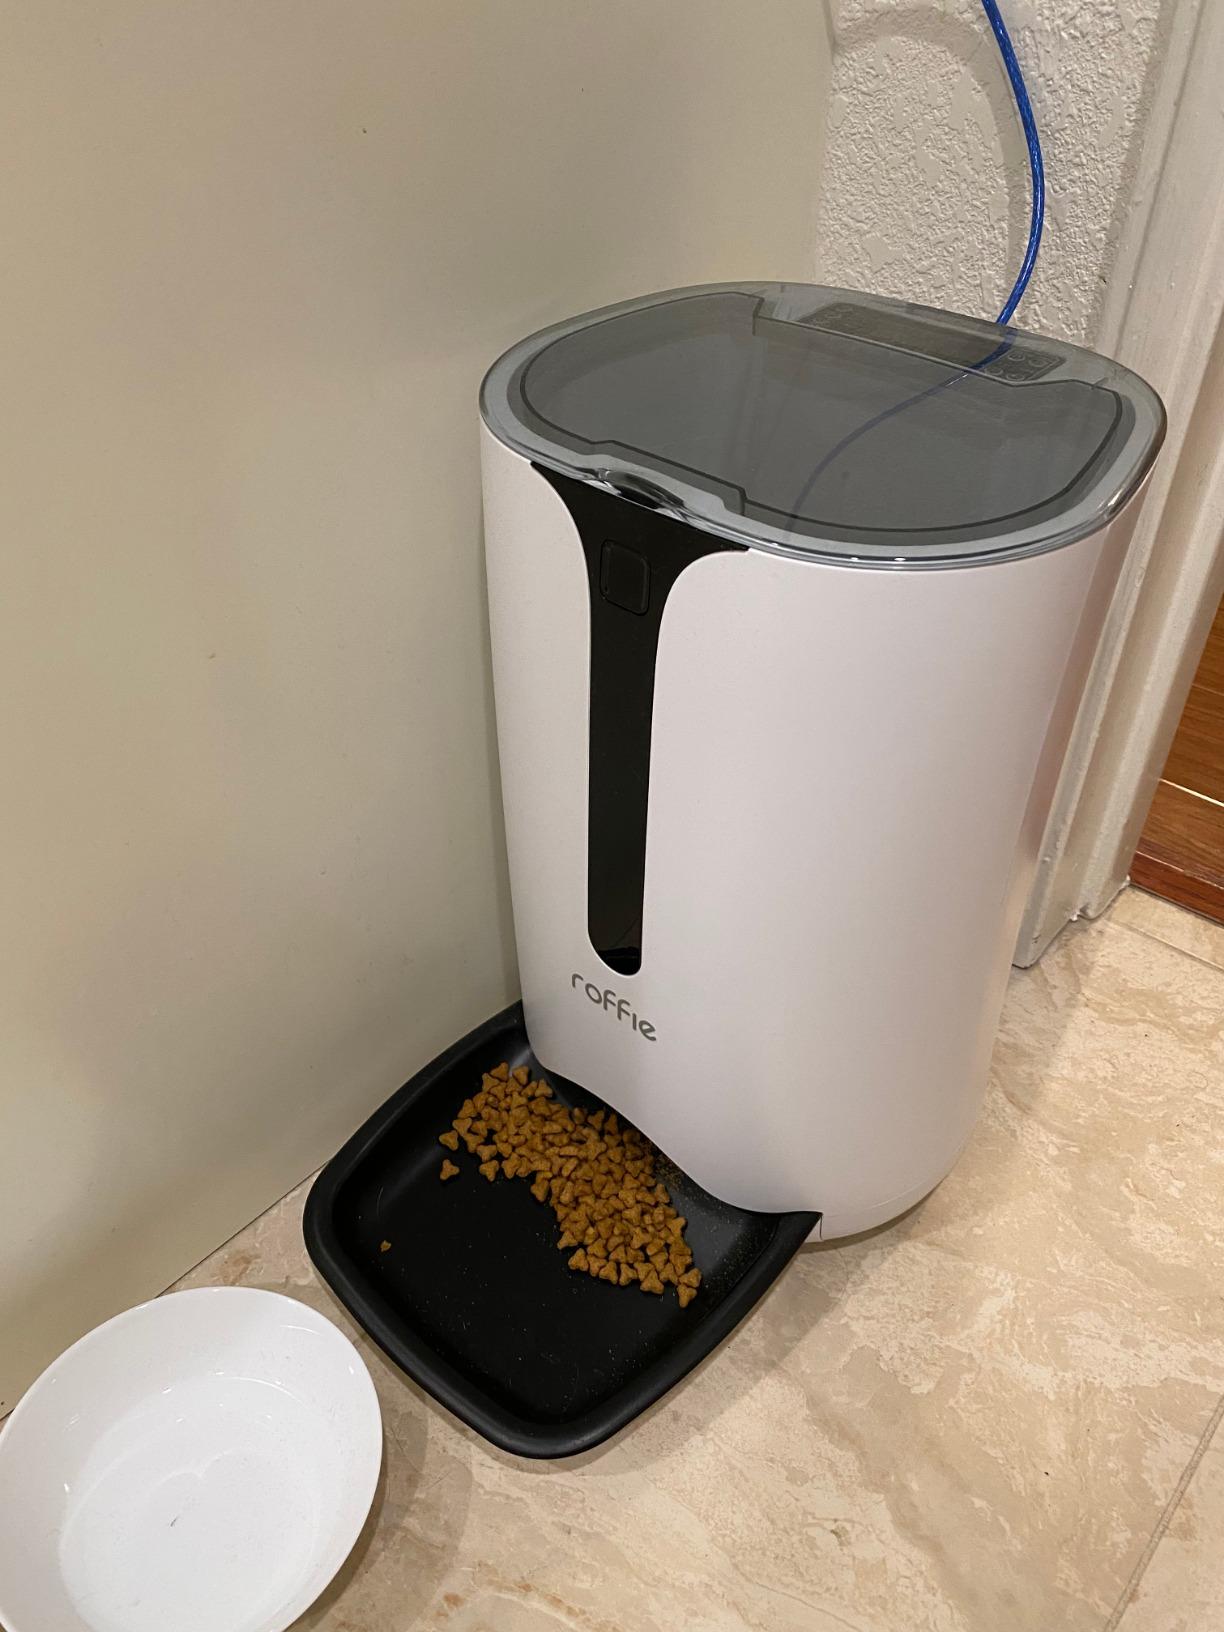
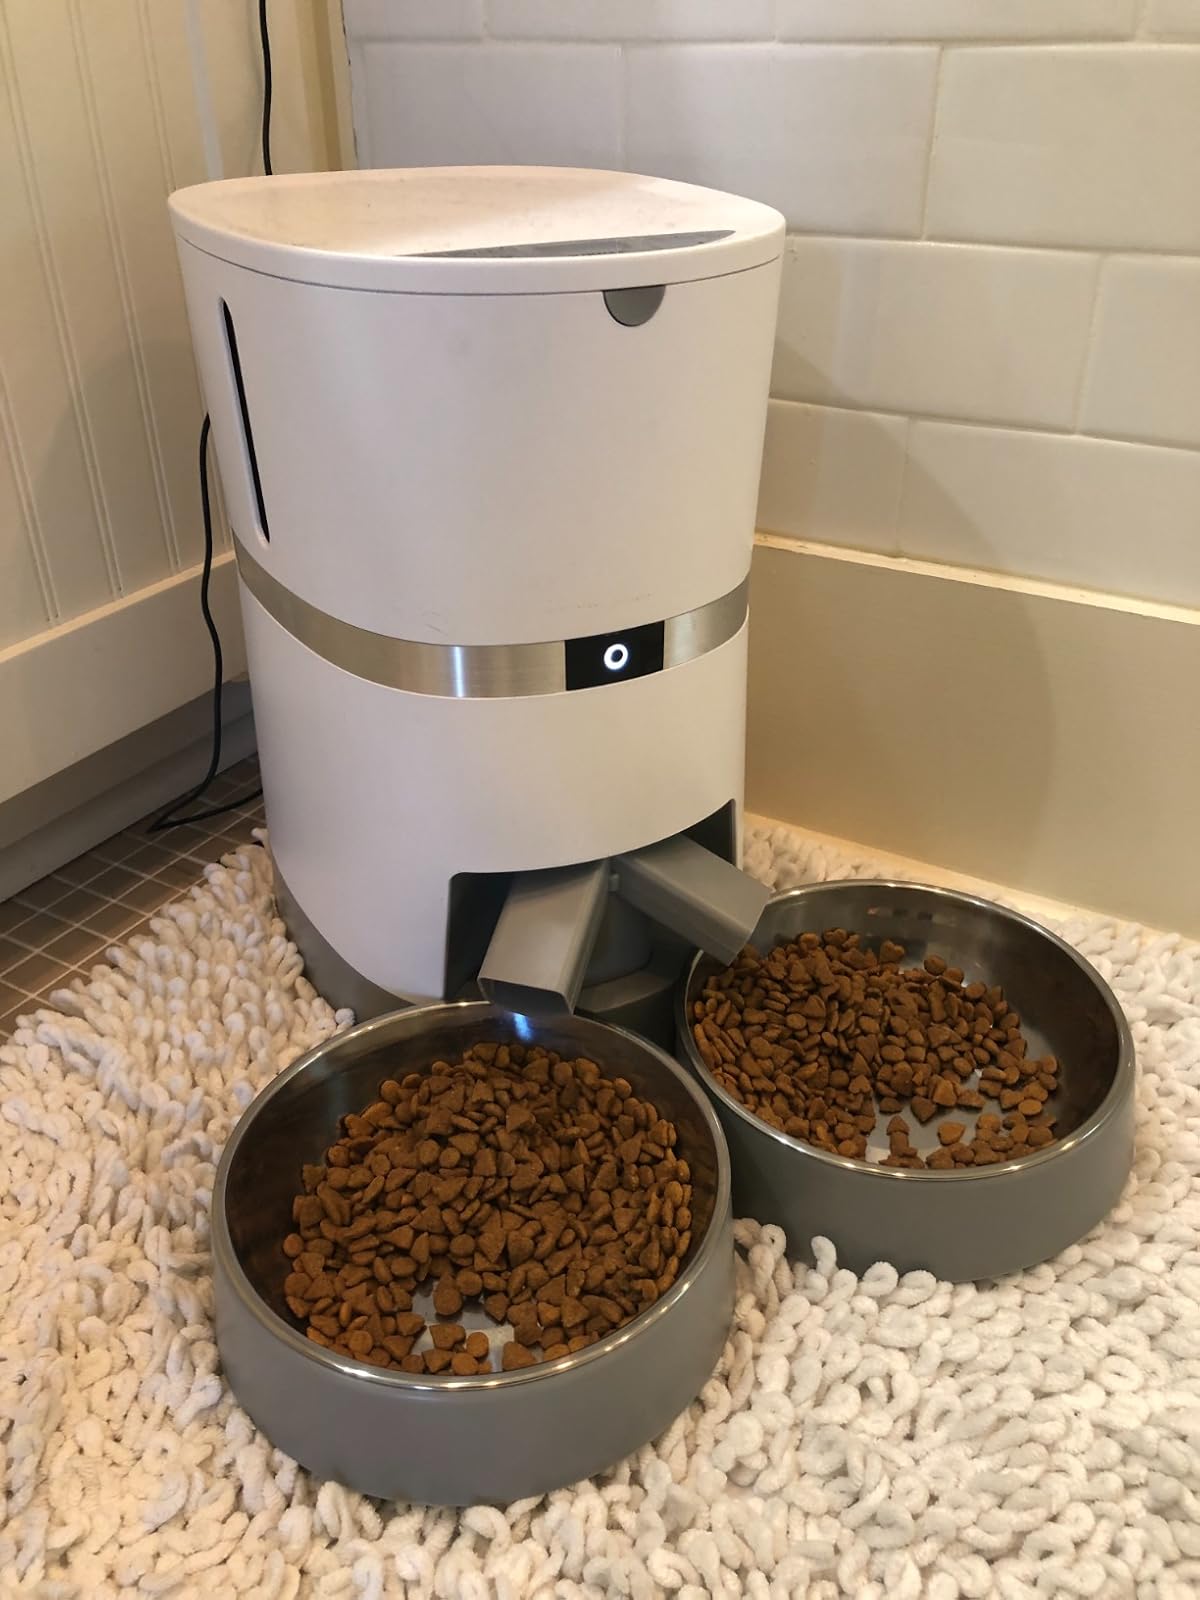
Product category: items_feeder
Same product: no